Lake Zurich Swim

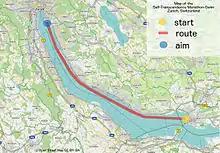
Map

The Lake Zurich Marathon Swim belongs to the world's longest swimming marathon races. It is held annually in August and is organized by the Sri Chinmoy Marathon Team.